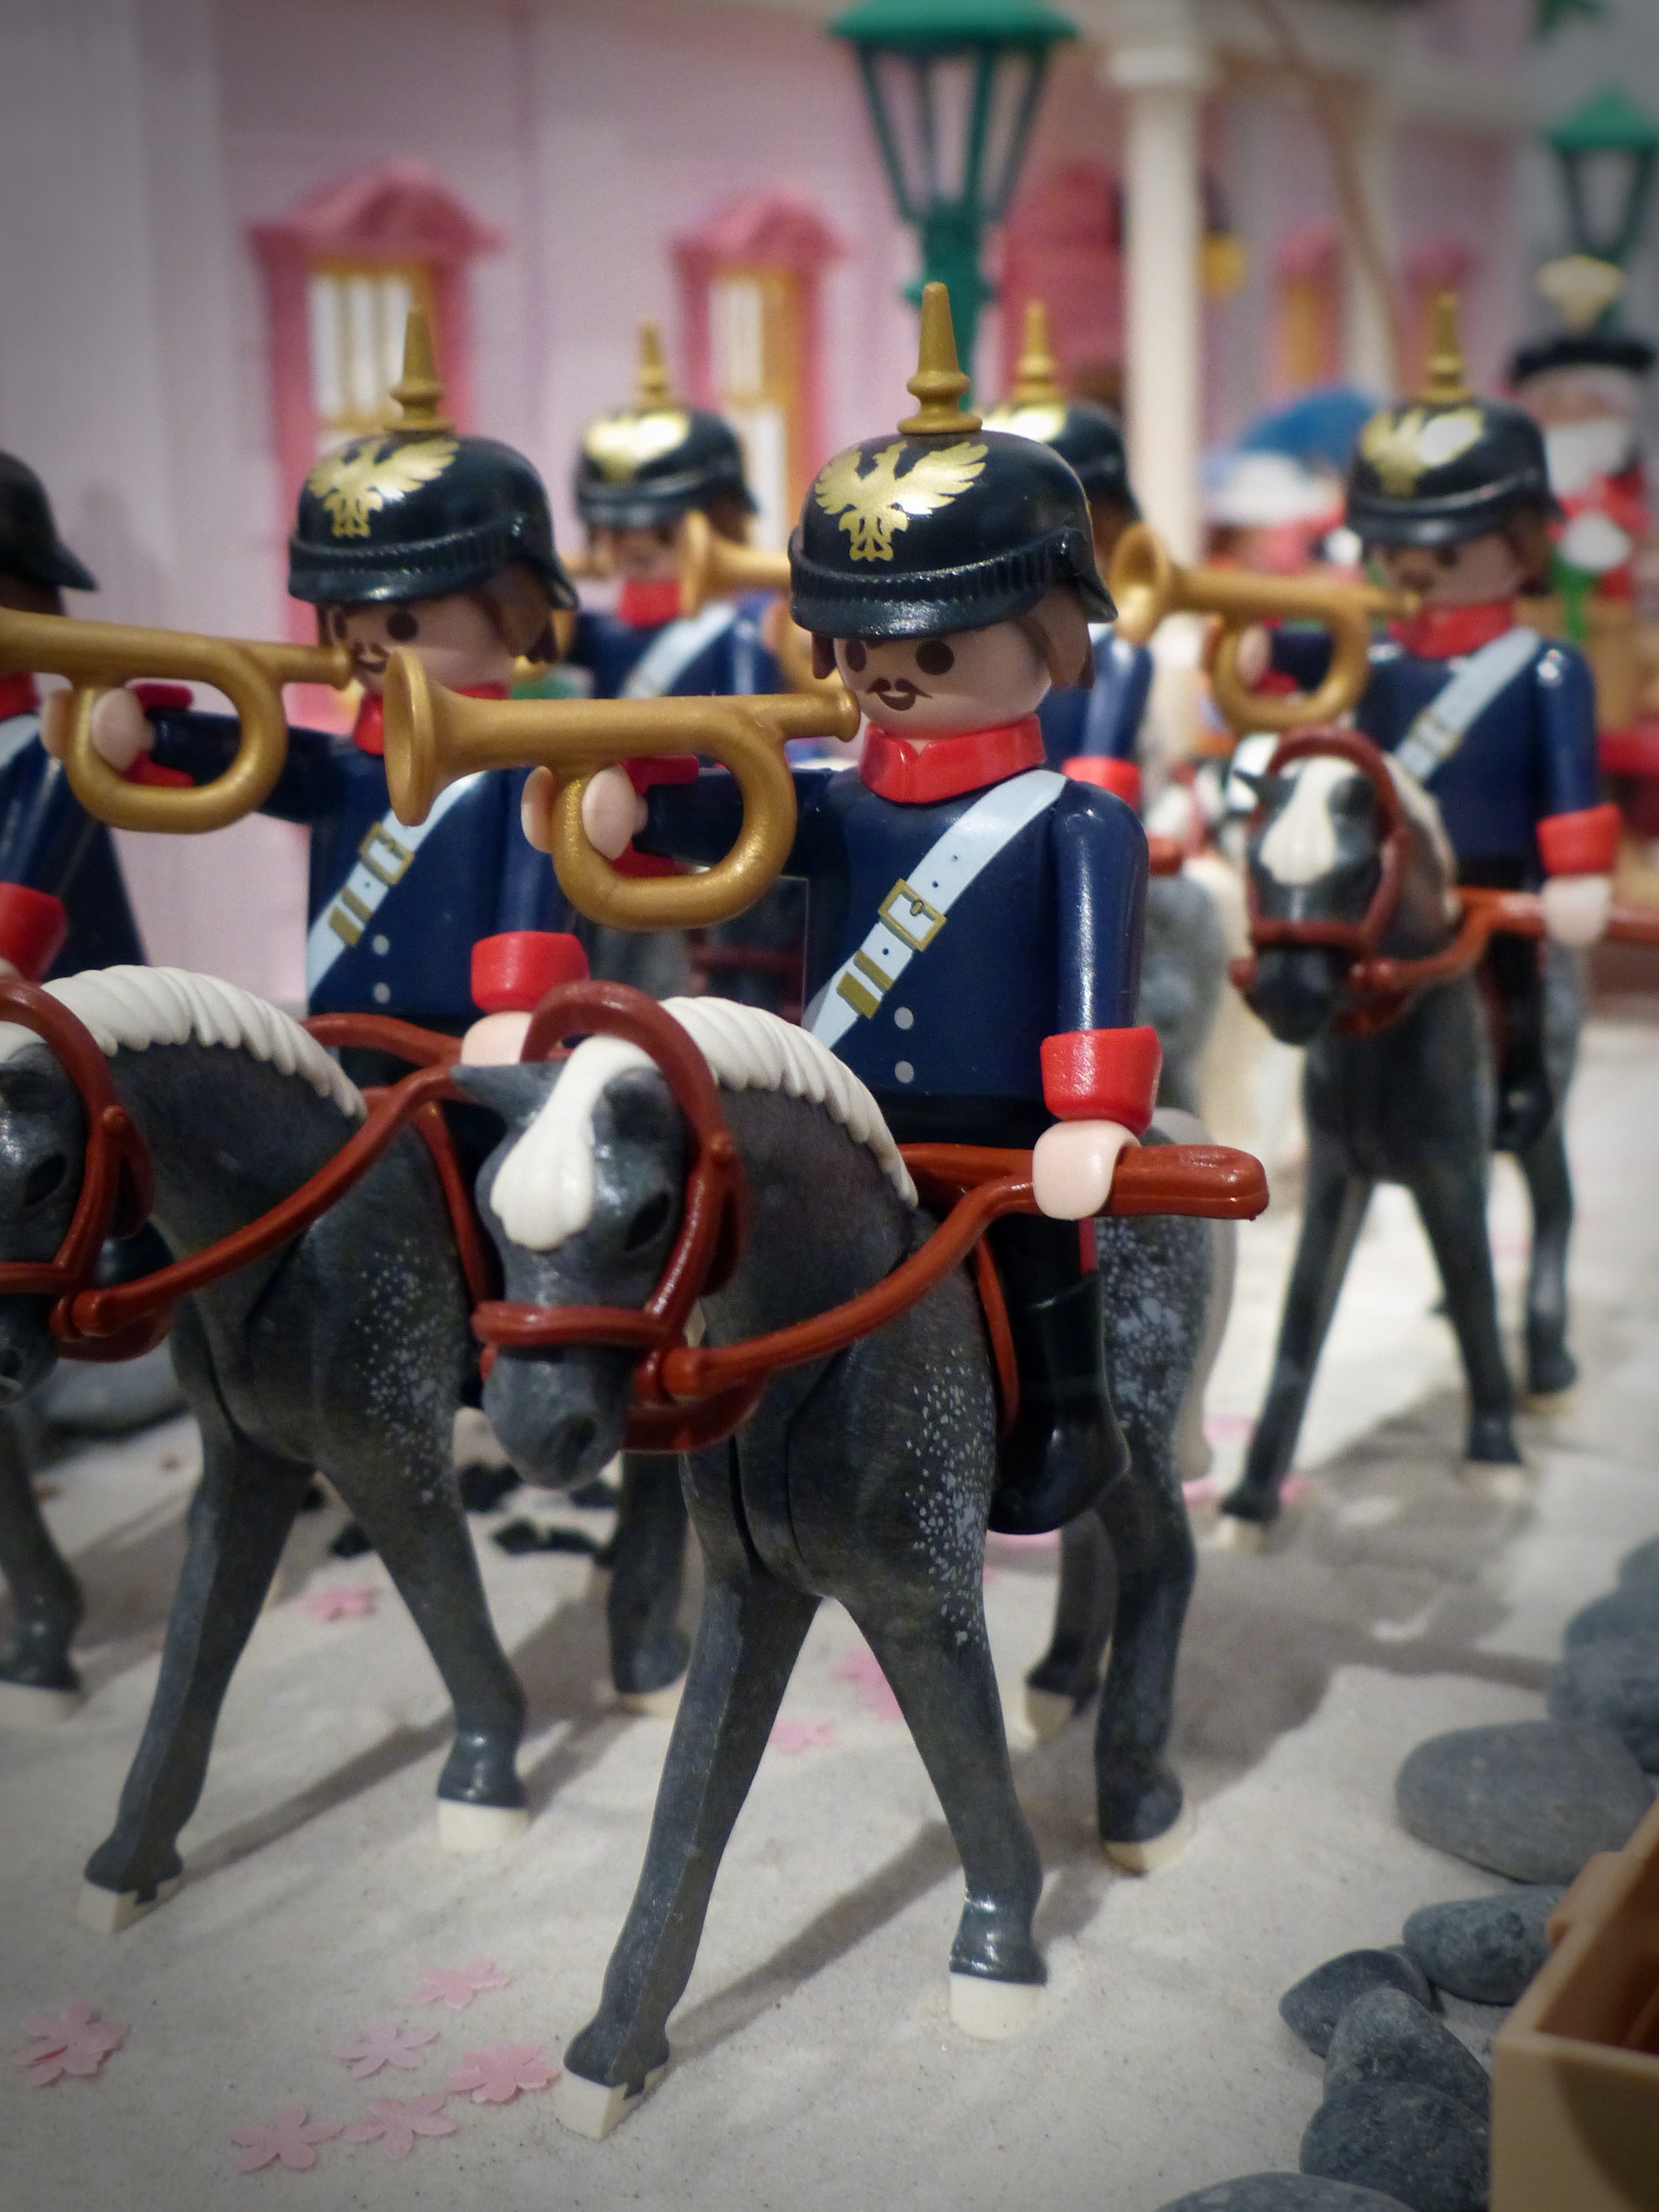
horse, playmobil, toys, figures, exhibition, reiter, pack animal, post rider